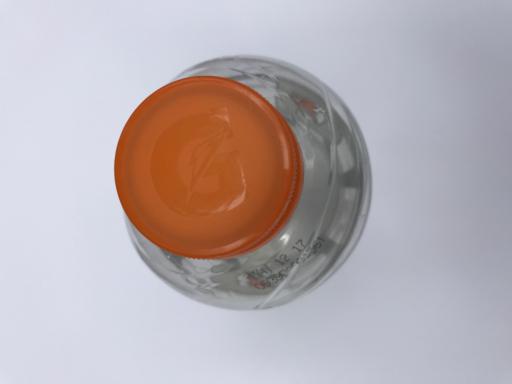
Waste category: plastic